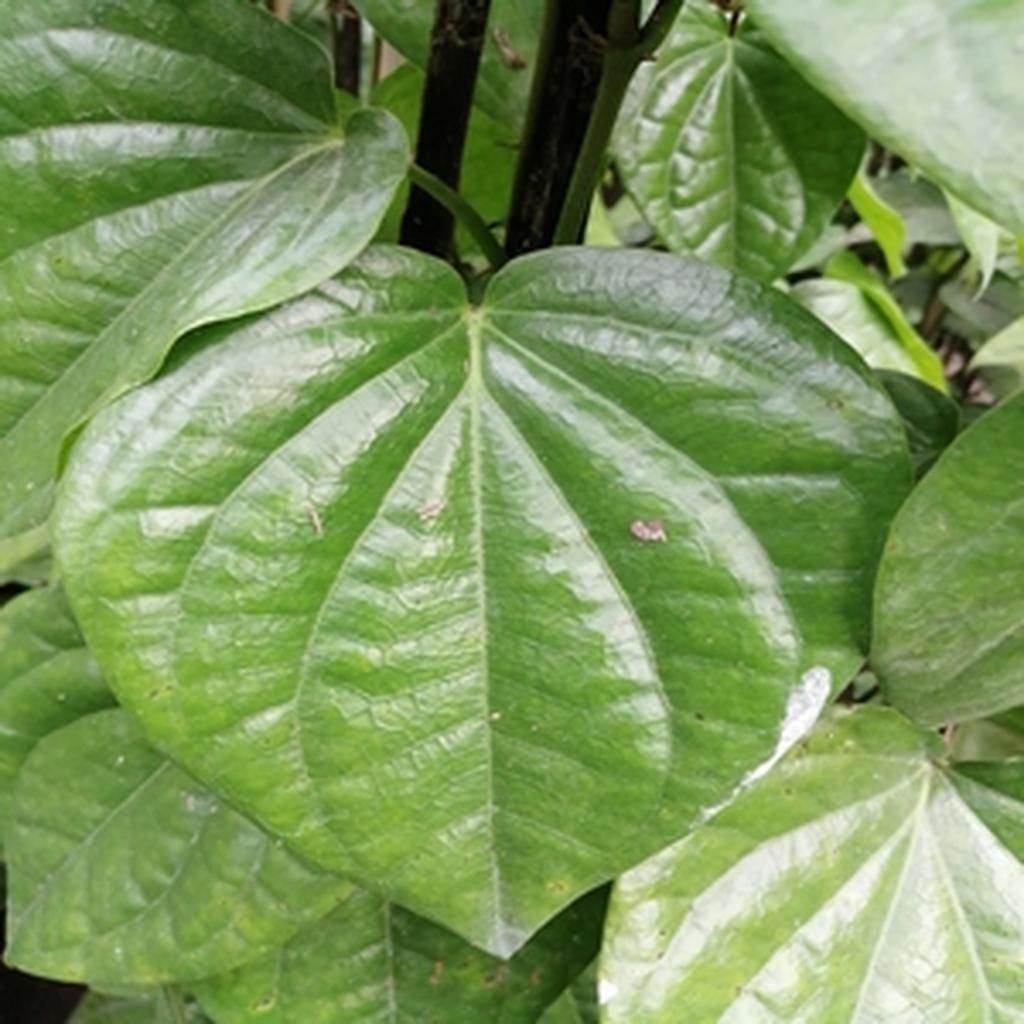
Label: Healthy_Leaf